Silverwood Dairy

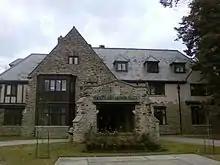
The former Silverwood Mansion, now a campus building of King's University College (University of Western Ontario)

Silverwood's mansion in his home town of London was home to the University of Western Ontario's Faculty of Music and School of Business Administration. The Tudor Revival A.E. Silverwood Building is now called Dante Lenardon Hall. Silverwood Skating Rink in London was also named for him.